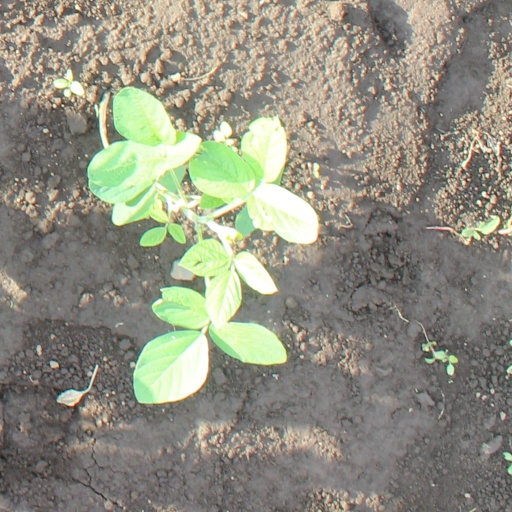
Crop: soybean